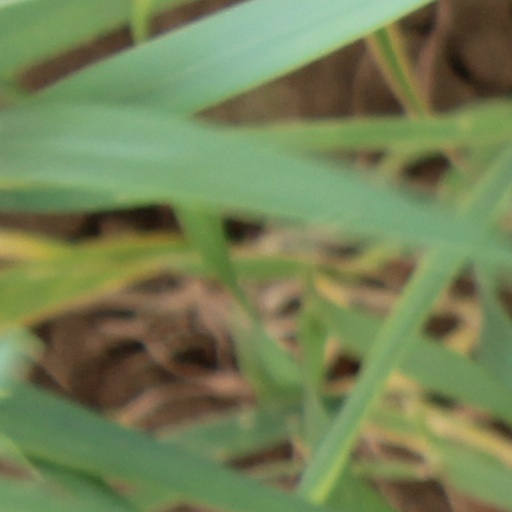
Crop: wheat